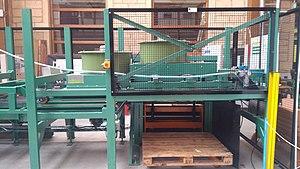
En fin de ligne, les placages sont maintenus par les ventilateurs, un bras vient les faire tomber pour les empiler sur la palette.
Le déroulage est une opération industrielle de première transformation du bois. Ce procédé consiste à faire tourner un billon et à le dérouler comme un rouleau de scotch à l'aide d'un couteau qui coupe le bois dans la direction tangentielle. Ce procédé se rapproche du tranchage du bois car le produit de l'opération est le copeau. Le produit obtenu est appelé feuilles de placage ou placage. Les épaisseurs possibles de placages vont de 0,5 à 10 millimètres dans des conditions particulières, la grande majorité des placages ont une épaisseur de 1 à 4 millimètres.